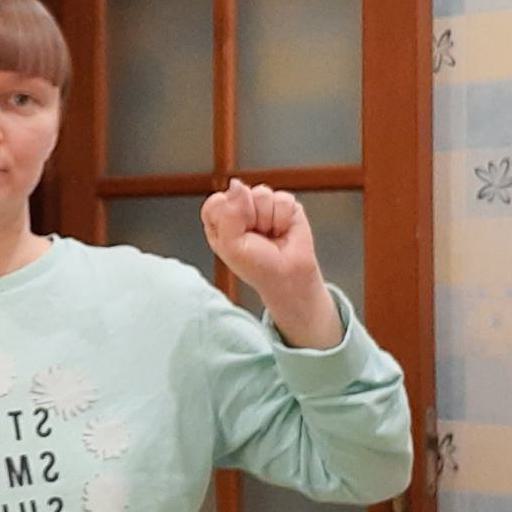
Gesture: fist